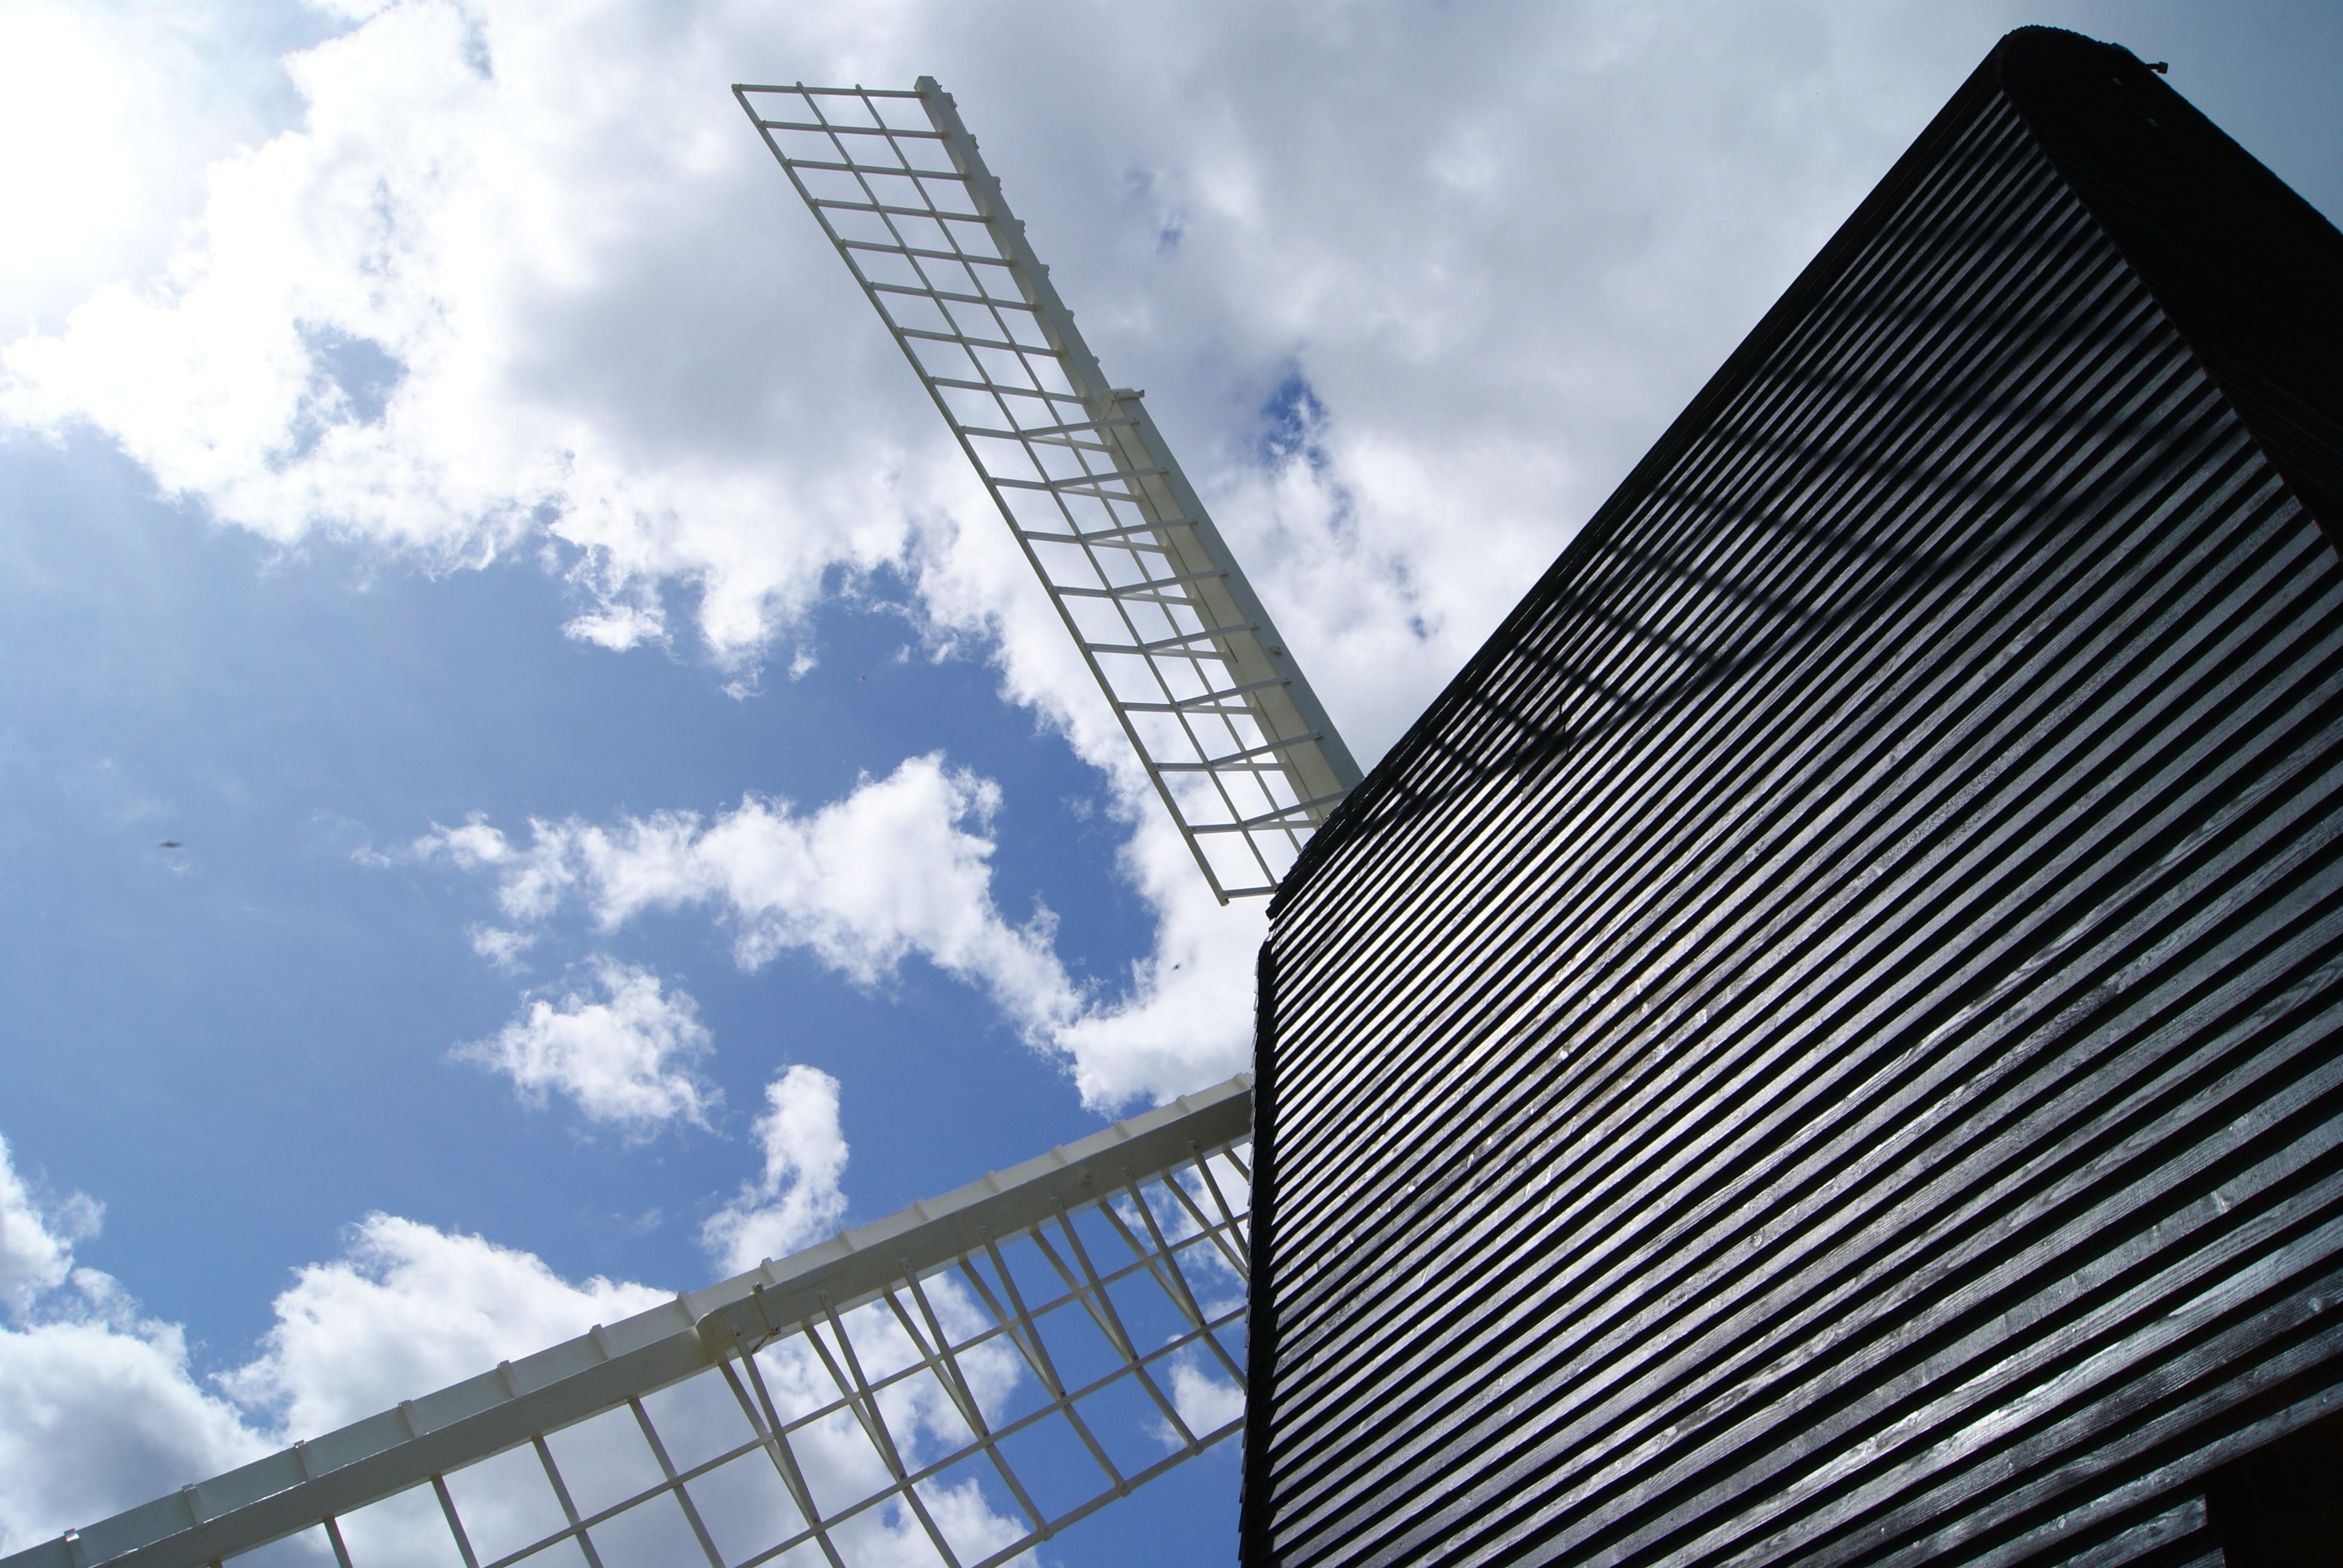
cloud, architecture, sky, vintage, windmill, wind, roof, building, old, skyscraper, country, line, tower, scenic, landmark, facade, blue, tower block, outdoors, uk, mill, wooden, traditional, buckinghamshire